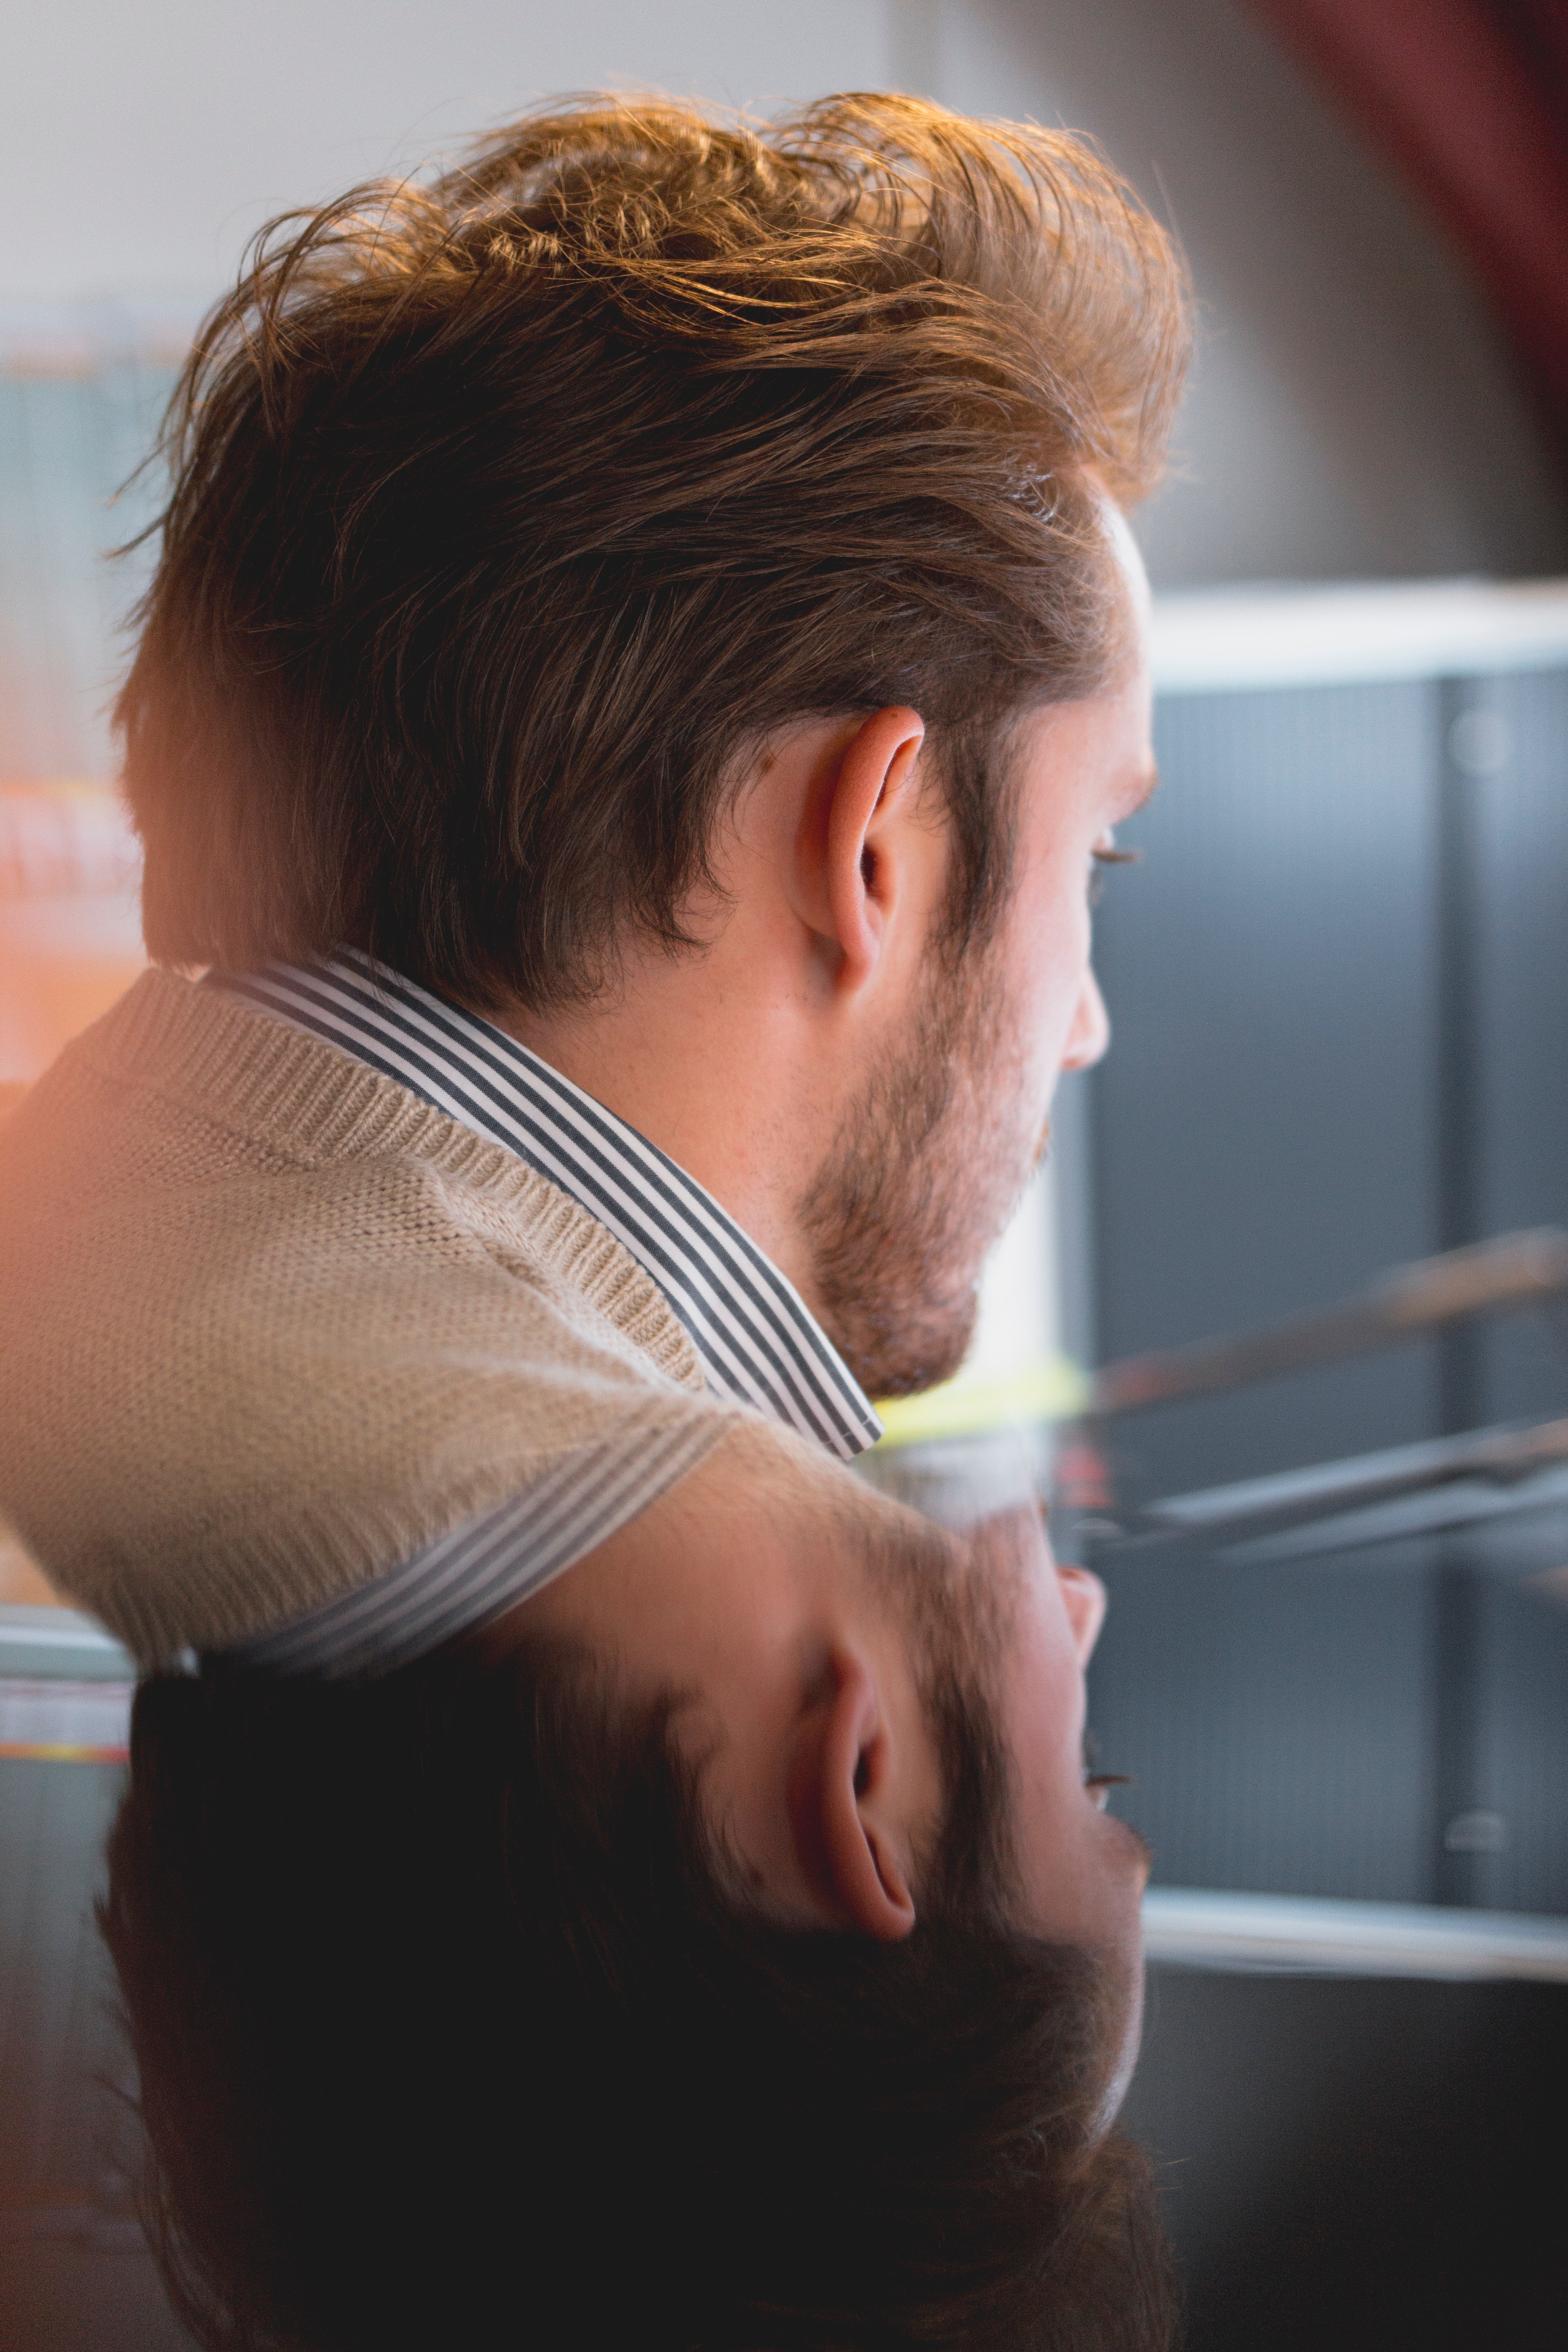
hair, face, chin, neck, nose, head, hairstyle, forehead, shoulder, cheek, human, ear, mouth, jaw, photography